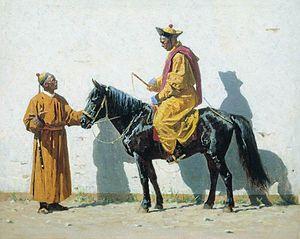
Le Kalmouk est une race de chevaux de selle et de traction légère élevée en Kalmoukie, une république de Russie. Établis au XVIIᵉ siècle, les ancêtres de ces chevaux pésentent le type mongol. Ils sont influencés par des animaux voisins capturés par les Kalmouks lors de raids, puis croisés avec le cheval du Don. Les Kalmouks remontent la cavalerie russe jusqu'au début du XXᵉ siècle, et déclinent en nombre après la Seconde Guerre mondiale.
La Série du Turkestan est un ensemble de tableaux du peintre russe Vassili Verechtchaguine, réalisés dans les années 1871=1873 à Munich, sous l'influence de ses séjours en Asie Centrale en 1867-1868 et en 1869-1870. Cette série comprend également une petite sous-série intitulée Les Barbares que l'artiste a décidé de distinguer, pour lui donner une signification indépendante. Cette sous-série est consacrée exclusivement aux sujets militaires.